Karrier

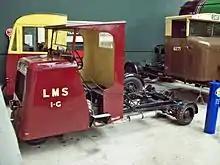
Cob, National Rail Museum, York

Described by newspapers, quoting Karrier, in 1930 as a "mechanical horse" the small "Cob" tractor was designed by J Shearman, road motor engineer for London, Midland and Scottish Railway. Its small wheels let it turn in confined spaces and manoeuvre more easily in traffic. The front wheels are lifted from the ground when the tractor is attached and it was then classed as an articulated vehicle. It was capable of pulling a three-ton load at 18 mph and capable of restarting on a gradient of one in eight. Production tractors powered by Jowett engines were displayed on the Karrier stand at Olympia's Motor Transport Show. A Karrier "Cob" Major, a 4-ton three-wheeled tractor, was also displayed.